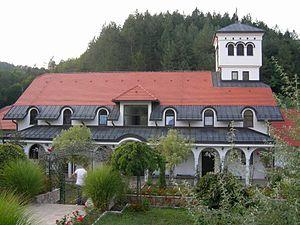
Le monastère d'Ozren est un monastère orthodoxe serbe situé en Bosnie-Herzégovine, sur le territoire du village de Kaluđerica et dans la municipalité de Petrovo. Fondé vers 1157, il est inscrit sur la liste des monuments nationaux de Bosnie-Herzégovine.